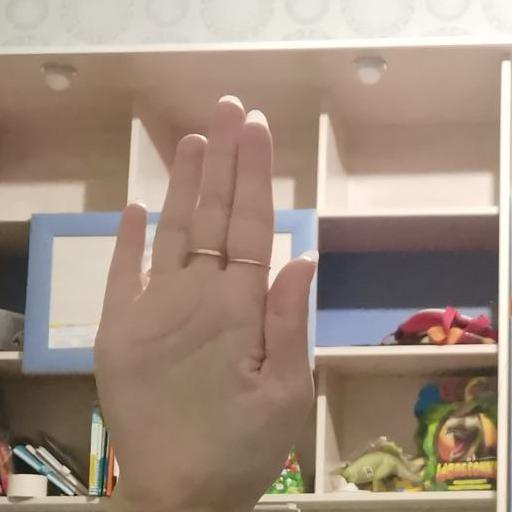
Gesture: stop